2011 IAAF World Cross Country Championships

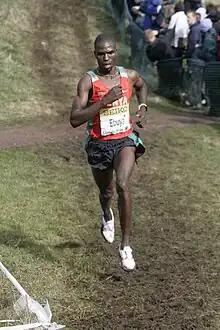
The 2010 champion Joseph Ebuya was not selected to defend his men's crown.

The results of the Kenyan Cross Country Championships ruled out the defending men's and women's champions (Joseph Ebuya and Emily Chebet) before the World Championships had begun: despite his strong form on the circuit that season, Ebuya dropped out of his national race, while an ankle injury prevented Chebet from gaining selection.